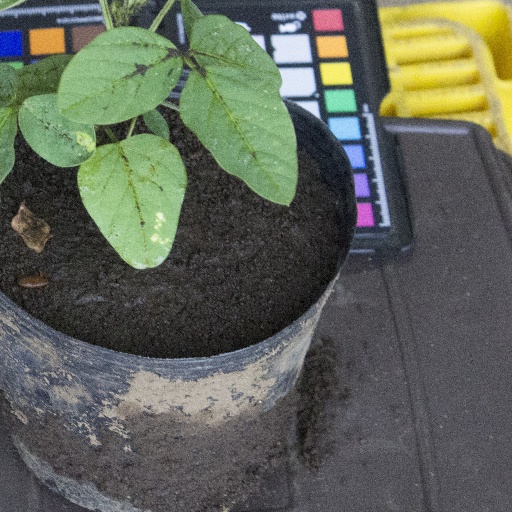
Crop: soybean